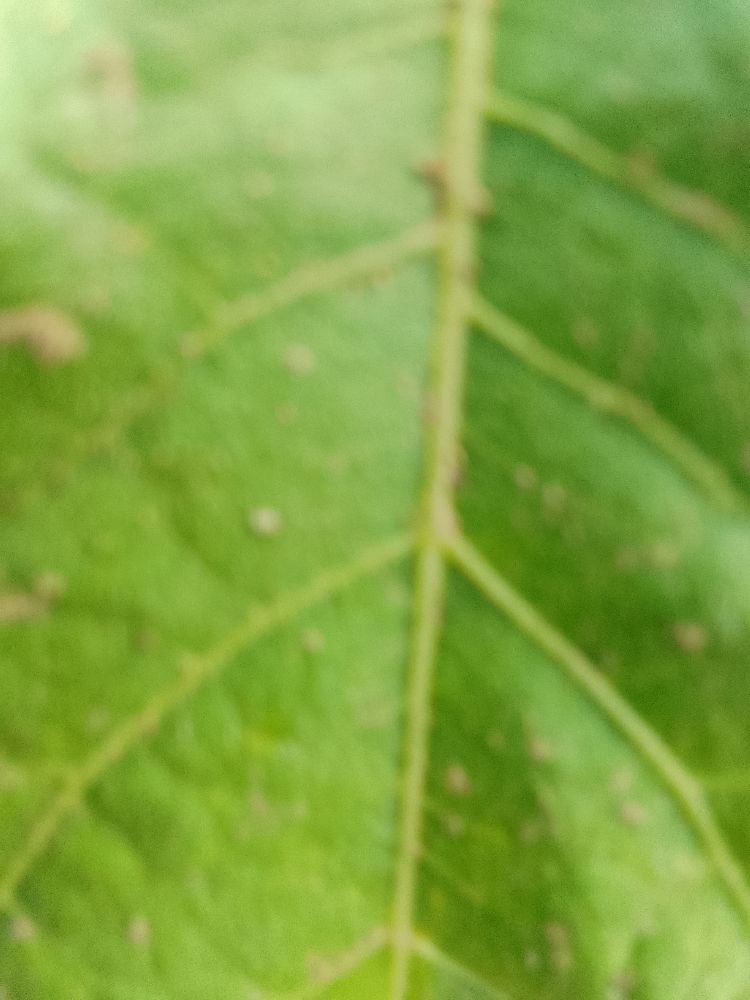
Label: healthy